Joel Rinaldo

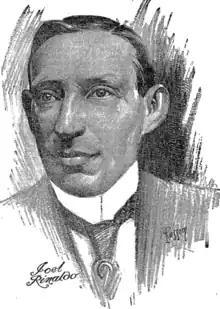
Joel Rinaldo, 1913

Joel Rinaldo (June 11, 1870, New York City– December 23, 1956) was a restaurateur whose restaurant and hotel, Joel's Bohemia, near Times Square, was a Manhattan institution from 1902 to 1925.